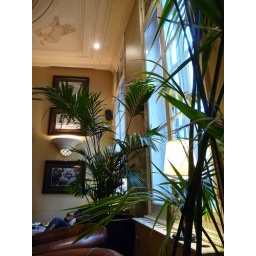
Leather armchairs, rattan tables and real palm trees growing in large pots.